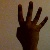
The image shows a hand gesture representing the number 4 in Indian Sign Language.